Engesa

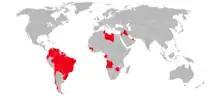

In the 1970s and 1980s the global arms market, characteristically concentrated in the hands of great powers with high technological capacity, underwent relative diversification: other powers and even some Third World countries began winning export contracts. The 1973 oil crisis boosted demand from buyers in the Middle East. Among its suppliers was the Brazilian industry. It had an export character, as demand from the Brazilian Armed Forces was limited. Brazil reached tenth place among armaments suppliers, representing less than 1% of total exports.